Fasting during Ramadan

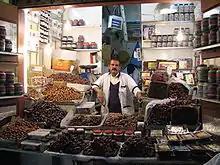
Muslims traditionally break the fast with dates (like these on sale in Kuwait City), as was the recorded practice (Sunnah) of Muhammad.

Eating, drinking, and sexual activities are not allowed between dawn ("fajr"), and sunset ("maghrib"). Fasting is considered an act of deeply personal worship in which Muslims seek a raised level of closeness to God. It helps them acknowledge Allah as the source of all sustenance.